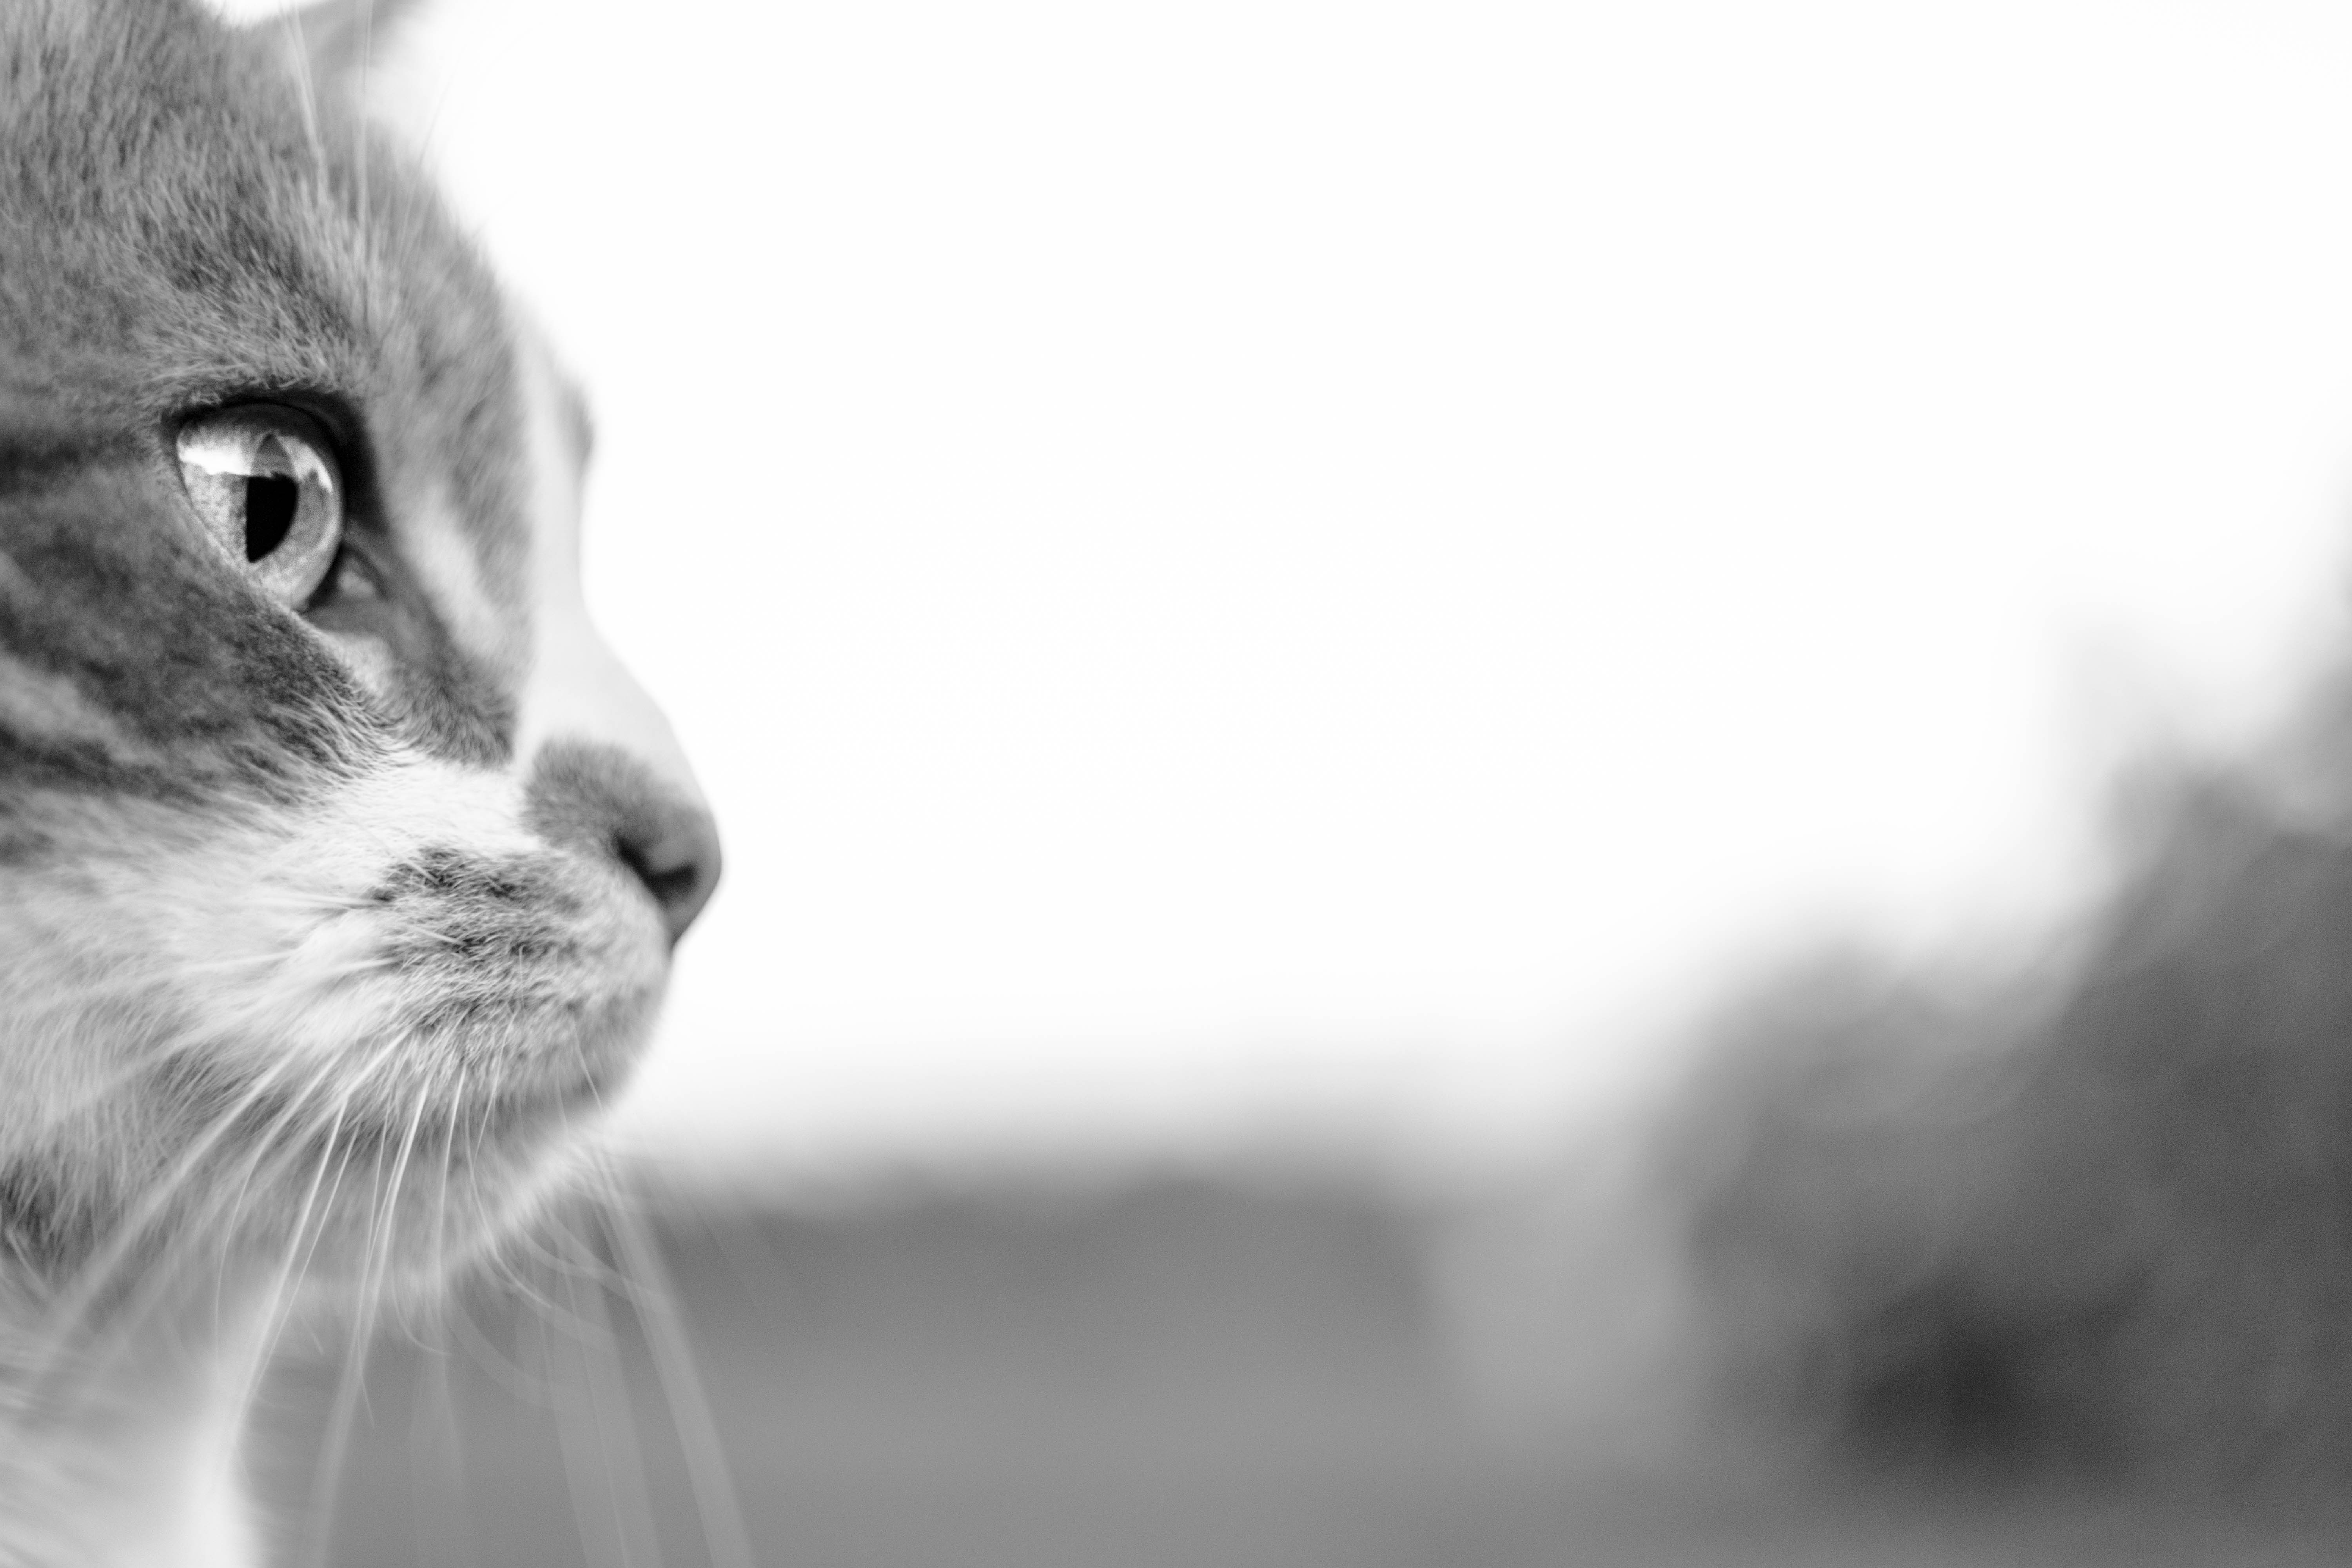
nature, mammals, animals, vertebrate, green, yellow, season, art, colour, beauty, luck, cat, whiskers, black and white, mammal, small to medium sized cats, monochrome photography, nose, cat like mammal, eye, close up, snout, photography, monochrome, domestic short haired cat, wildlife, kitten, stock photography